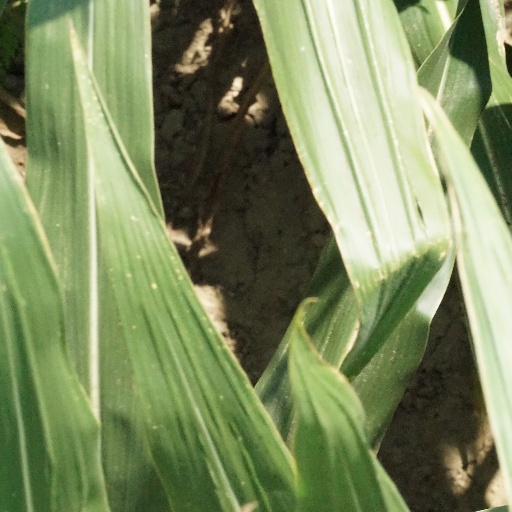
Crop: maize; corn